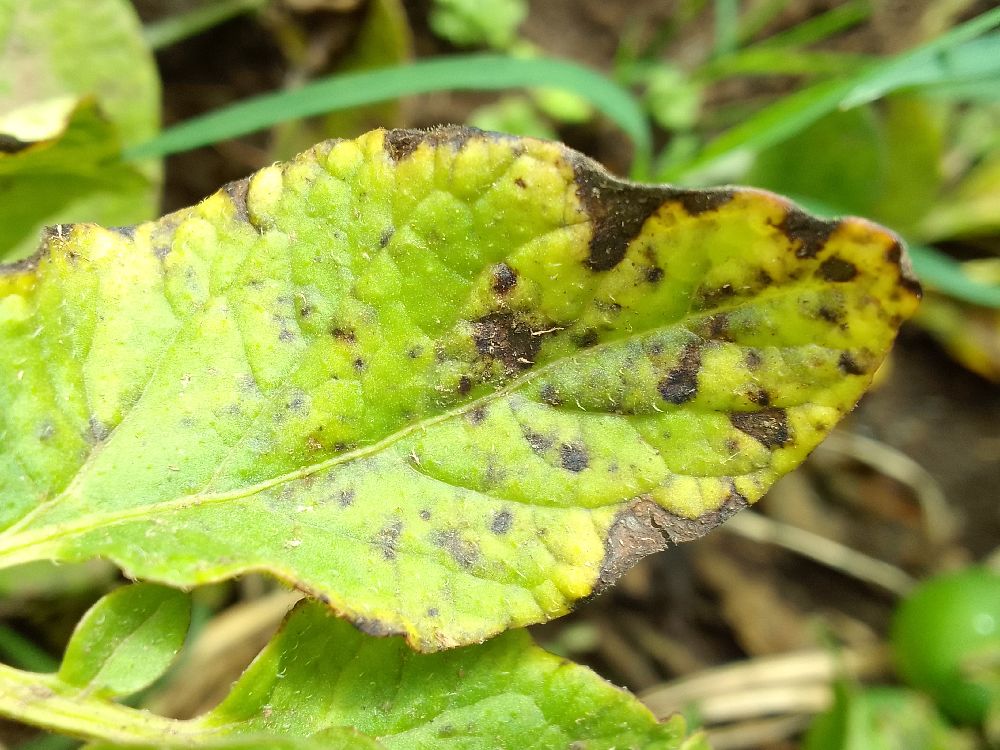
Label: Early blight